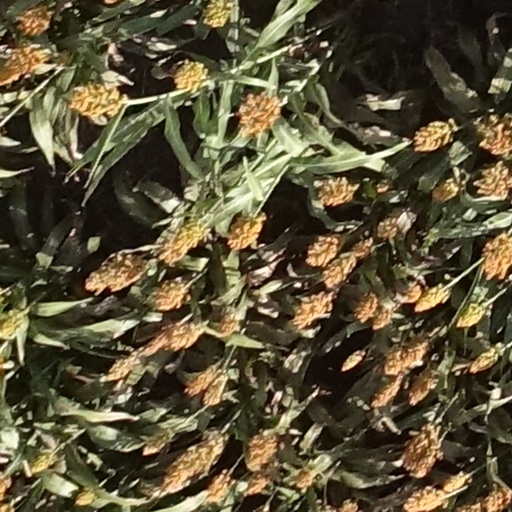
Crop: sorghum